English society

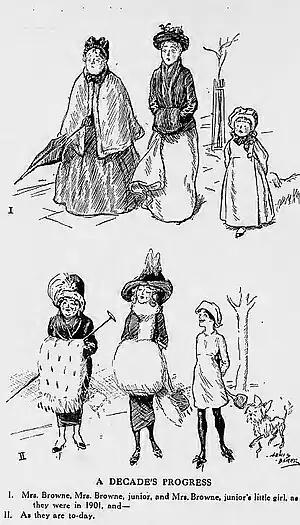
A cartoon in "Punch" (1911) compares changes in fashion between 1901 and 1911. "The dowdy voluminous clothes of the earlier date, making the grandmother an old lady and the mother seem plain, had been replaced by much simpler looser wear producing a sense of release for all three females."

The upper classes embraced leisure sports, which resulted in rapid developments in fashion, as more mobile and flexible clothing styles were needed. During the Edwardian era, women wore a very tight corset, or bodice, and dressed in long skirts. The Edwardian era was the last time women wore corsets in everyday life. According to Arthur Marwick, the most striking change of all the developments that occurred during the Great War was the modification in women's dress, "for, however far politicians were to put the clocks back in other steeples in the years after the war, no one ever put the lost inches back on the hems of women's skirts".